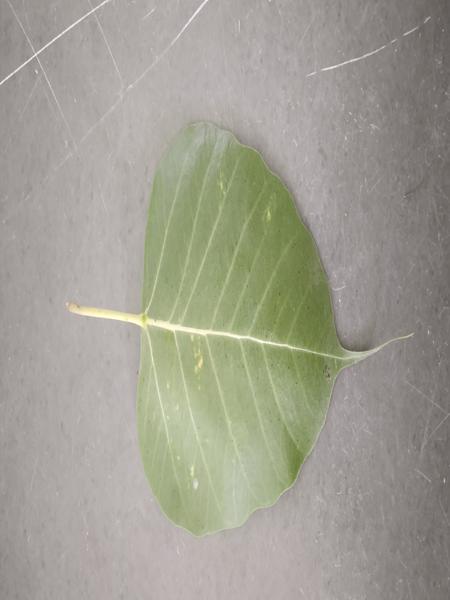
Plant: Arali